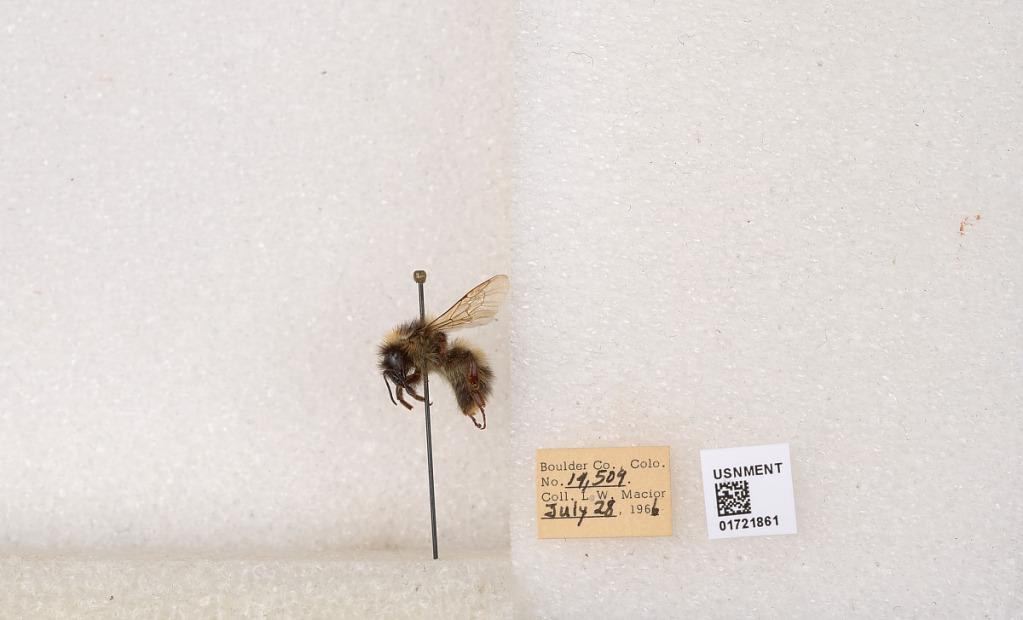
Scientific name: Bombus kirbyellus
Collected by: L. Macior
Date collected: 1966-7-28
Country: United States
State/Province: Colorado
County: Boulder
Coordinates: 40.0925, -105.358